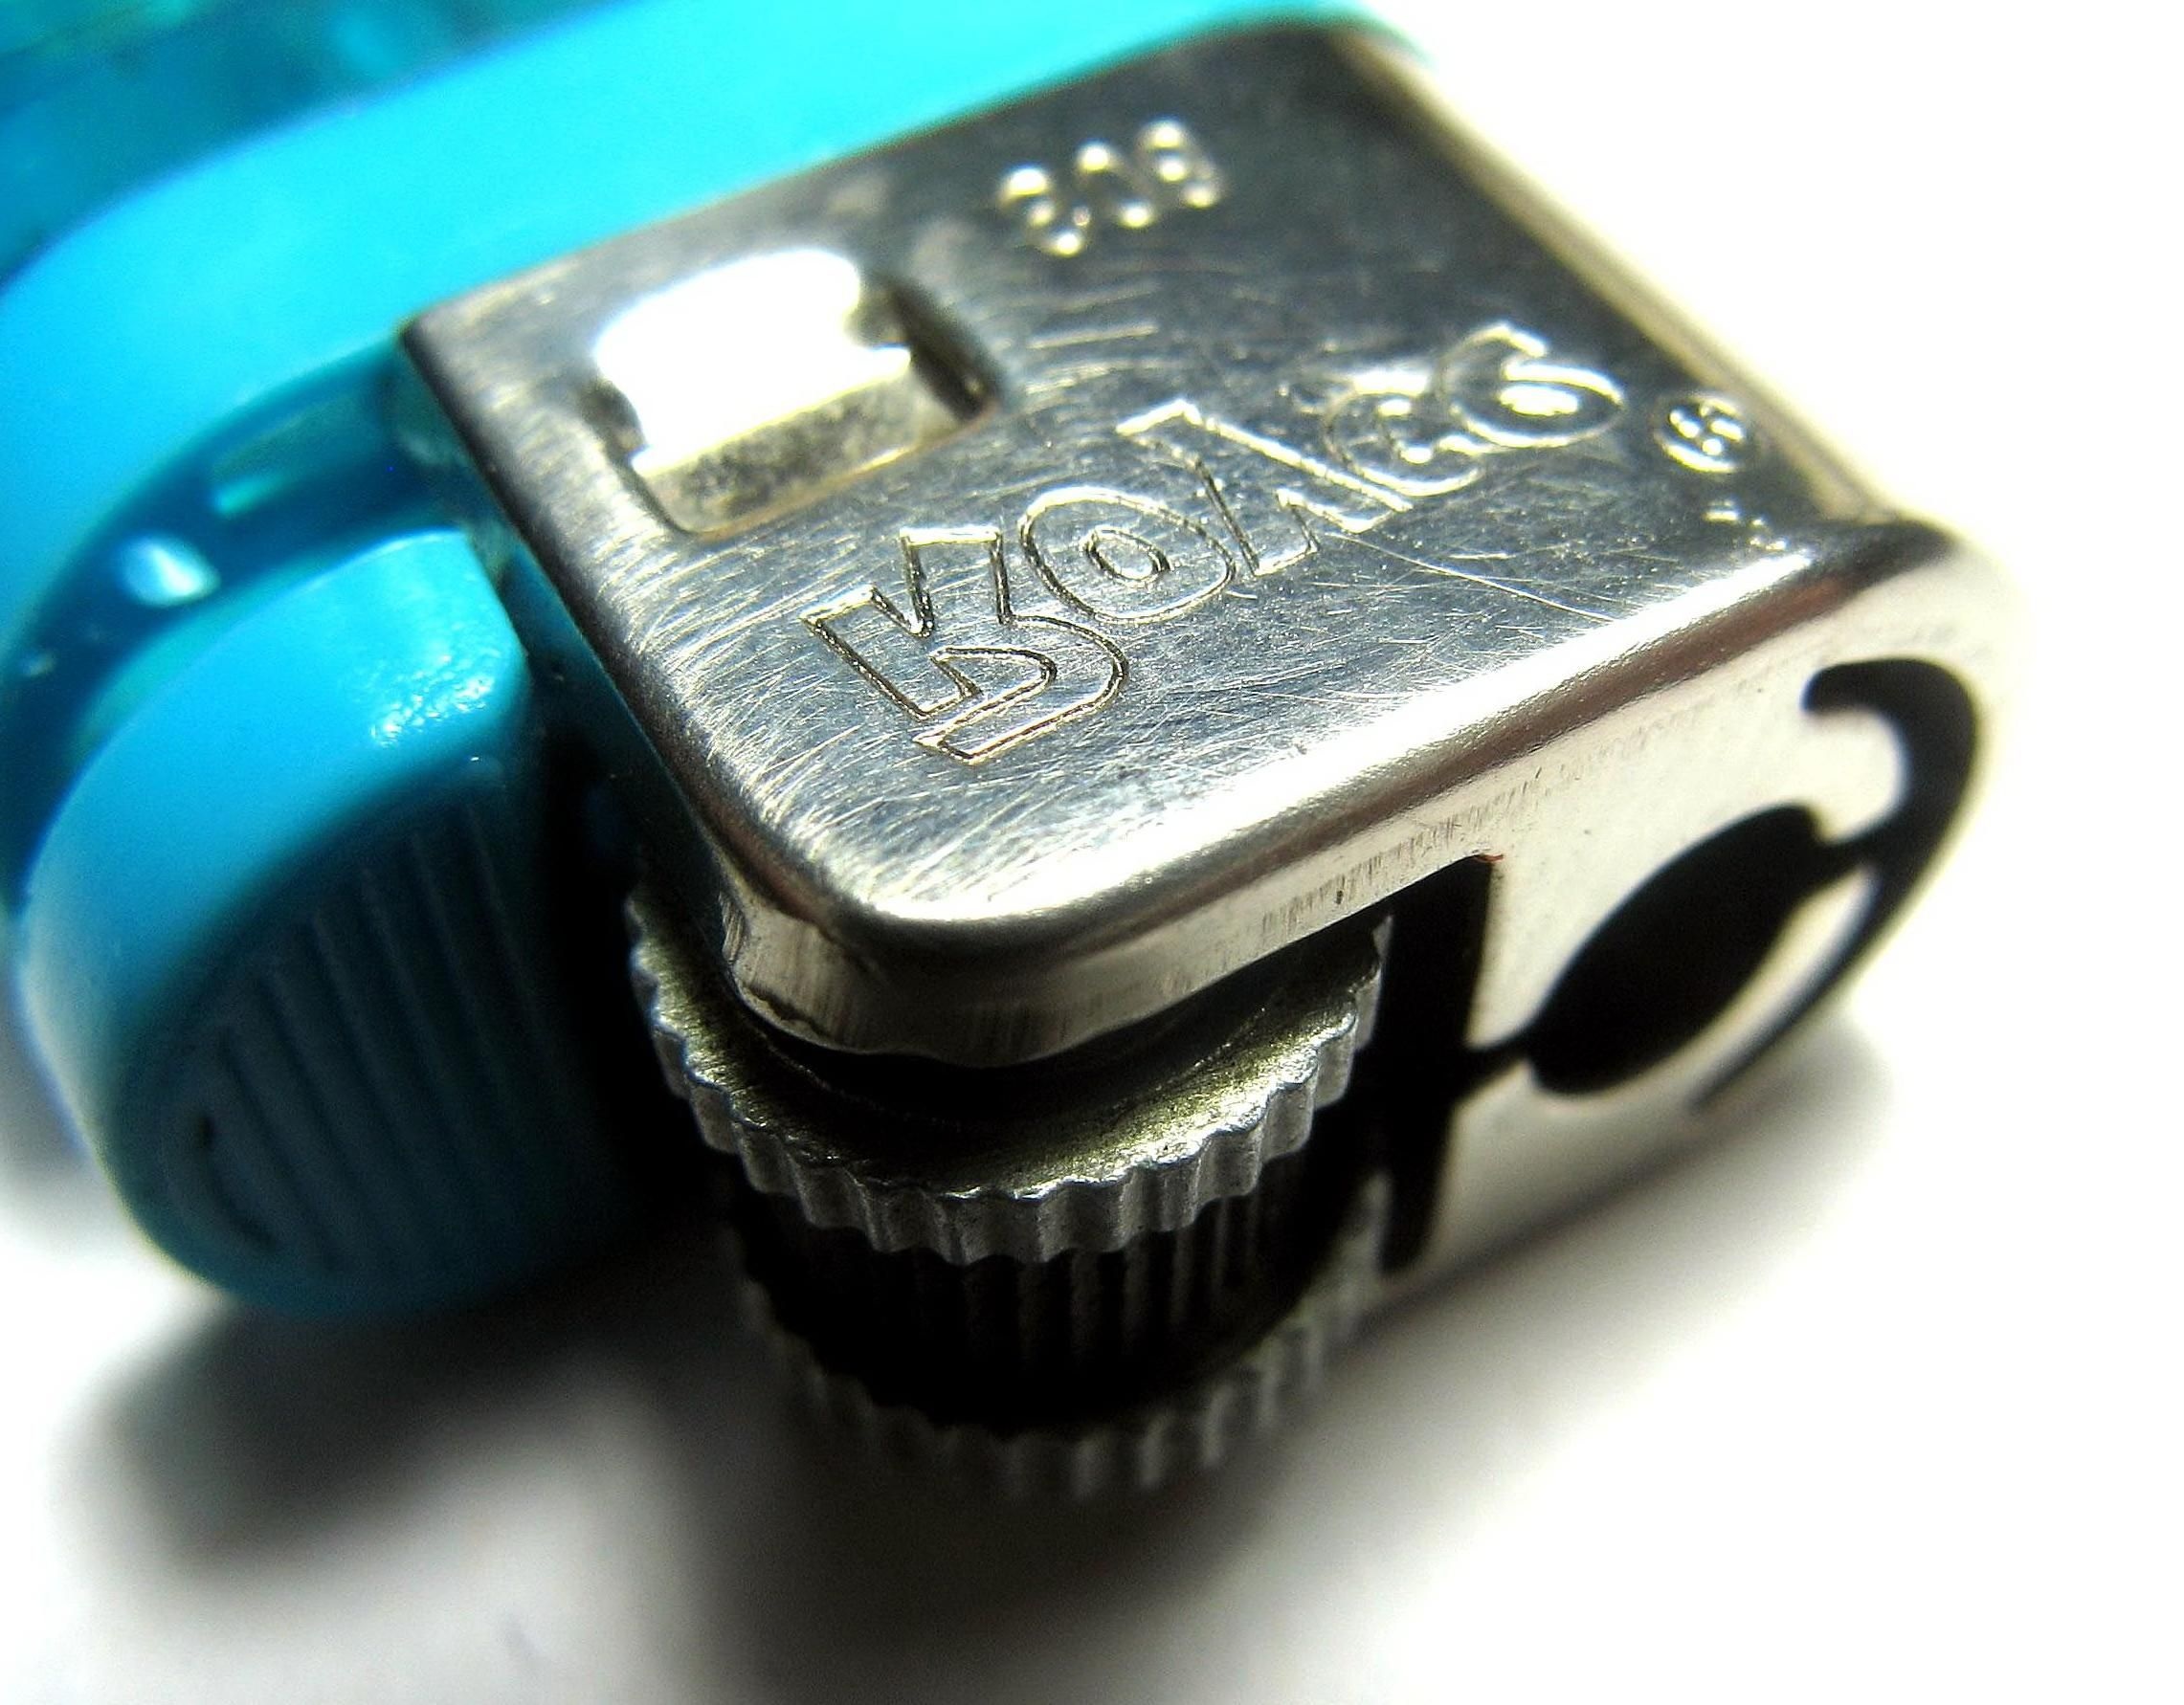
plastic, fire, blue, lighter, product, gas, hardware, fuel, flammable, electronic device, electronics accessory, electronic component